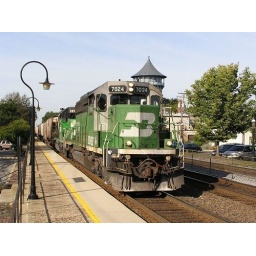
BNSF 7024 passes the old water tower in Riverside